Tripp House and Store Complex

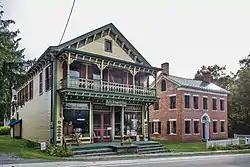
Tripp store (left) and house (right) in 2013

Tripp House and Store Complex is a historic home and general store complex located at Durham in Greene County, New York. The complex includes the Tripp House (c. 1830), the Original Tripp Store (c. 1830) and 1888 Tripp Store, a barn (c. 1830), Outhouse (c. 1870), and two outbuildings / sheds (c. 1890). The house is a 2-story, five by two-bay, central hall, single pile plan brick dwelling. It sits on a stone foundation and is surmounted by a steep gable roof. The 1888 Tripp Store is a four- by eight-bay, -story wood frame commercial / residential structure. It features a 2-story Victorian-era porch. It incorporates the Original Tripp Store, a 2-story timber-frame building, as a rear storage section.